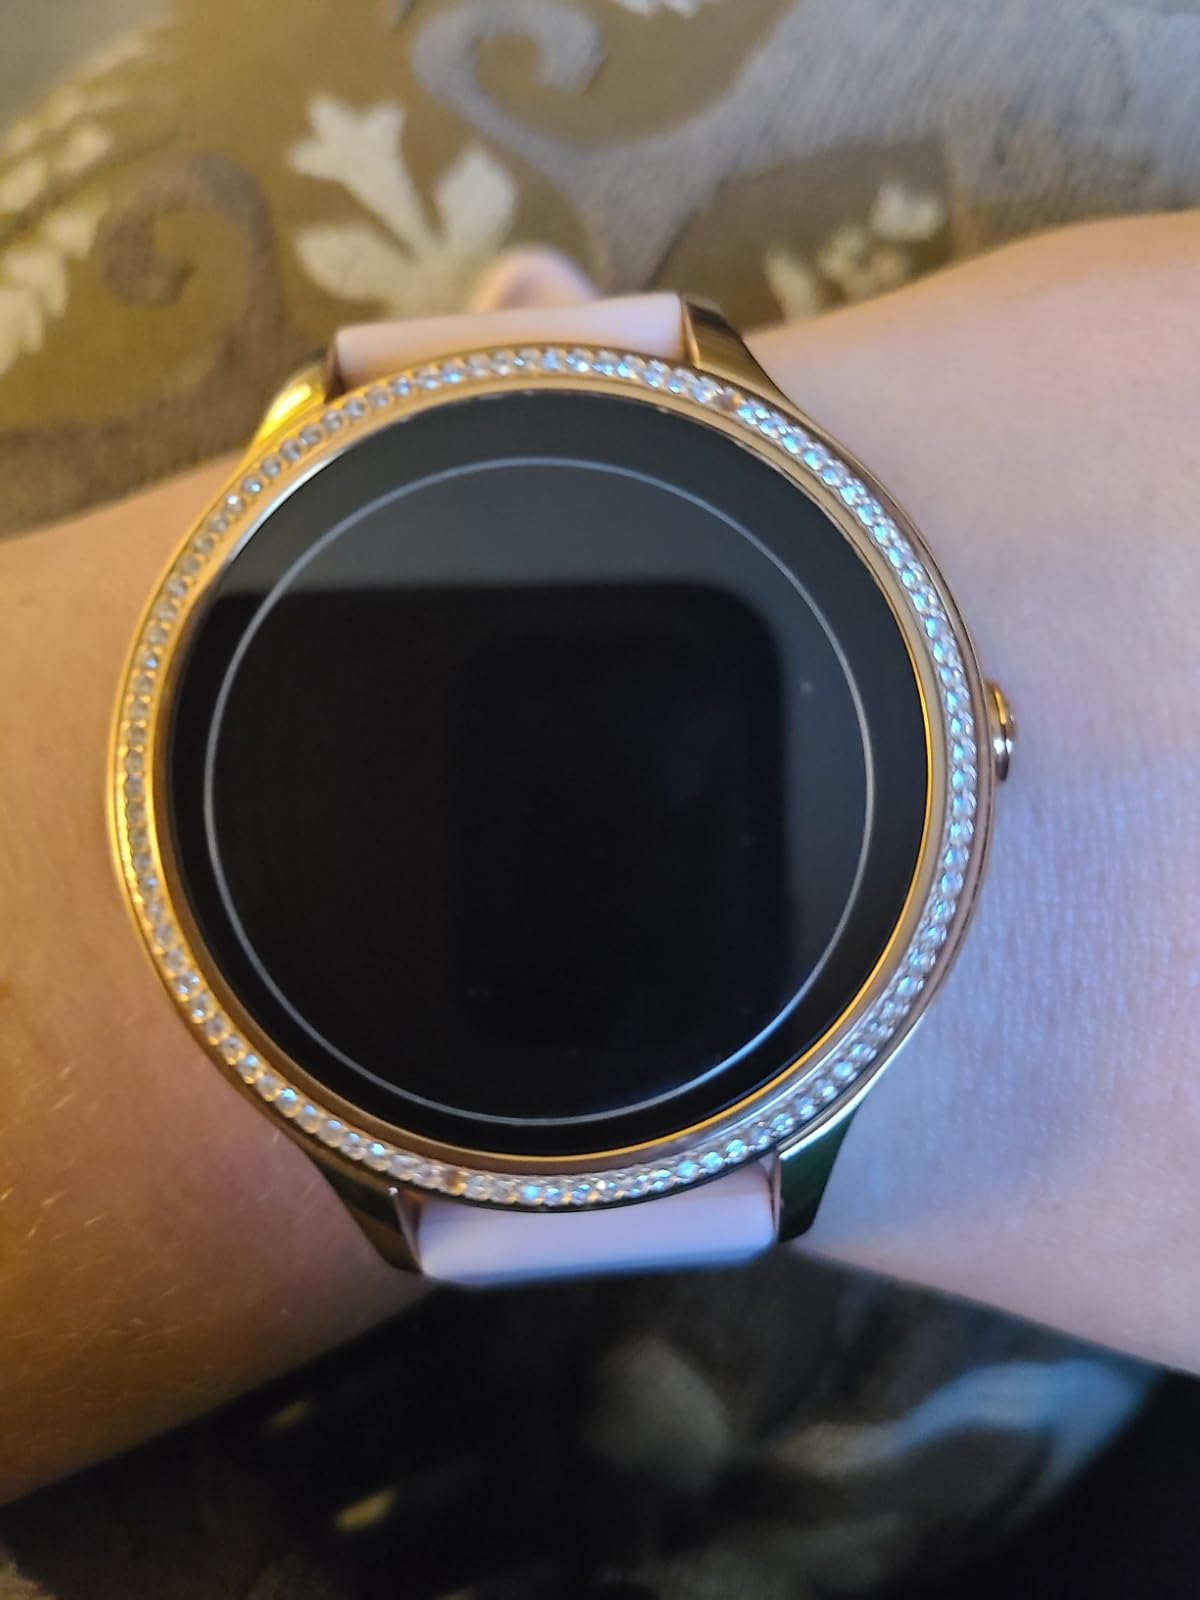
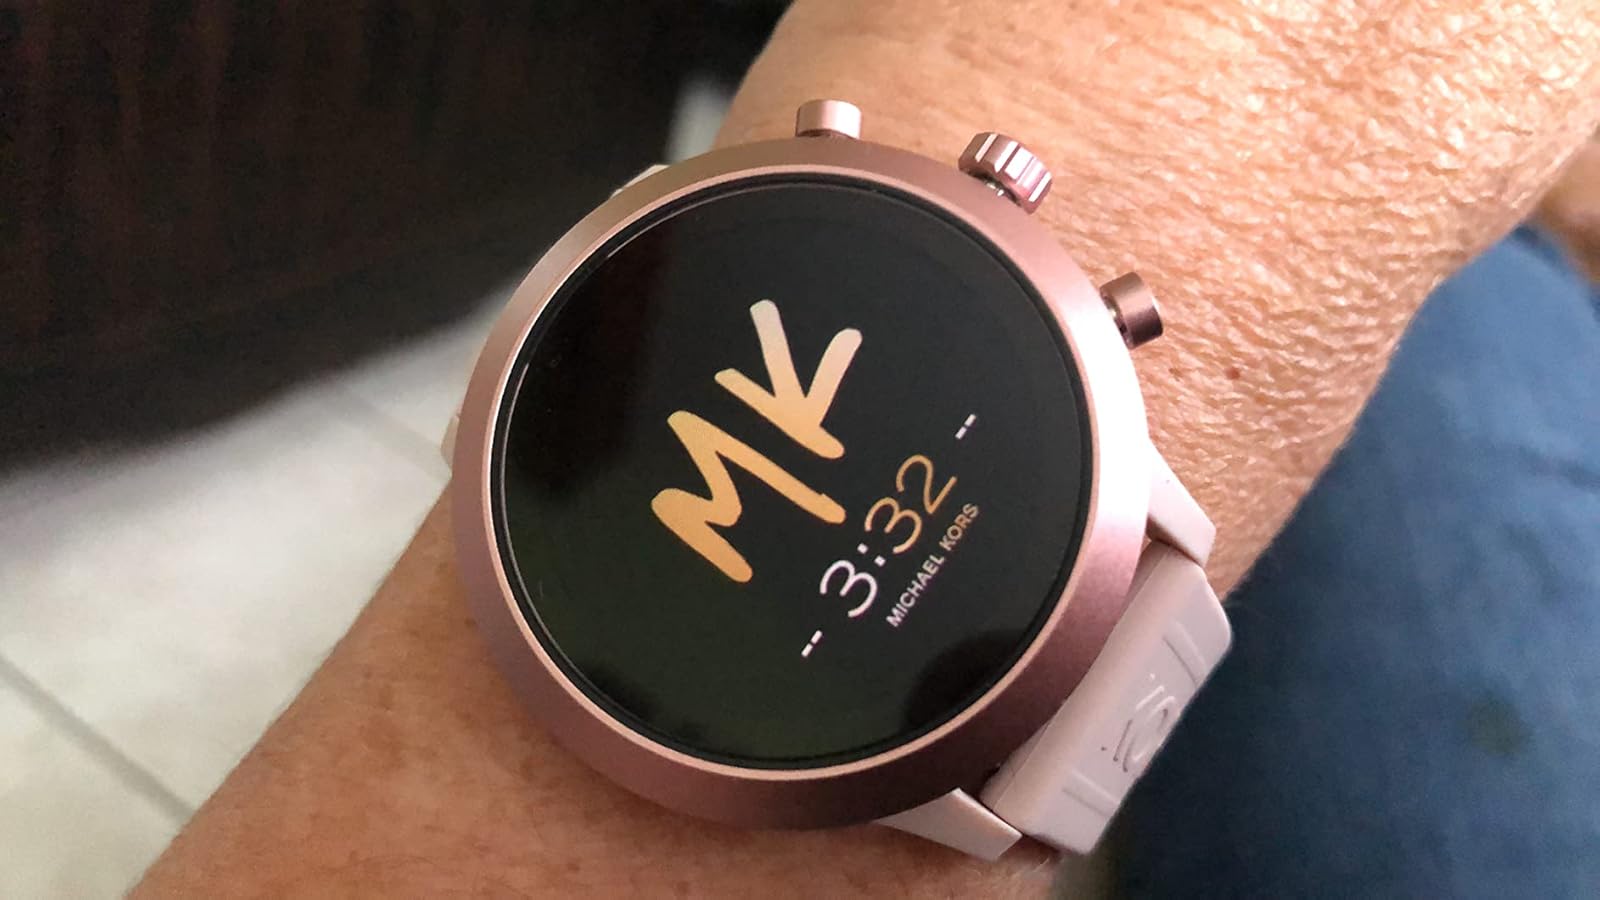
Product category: smartwatch
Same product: no